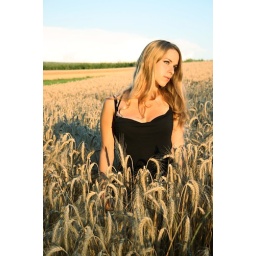
My beautiful girlfriend in the beautiful evening sunlight in a corn field near a small lake